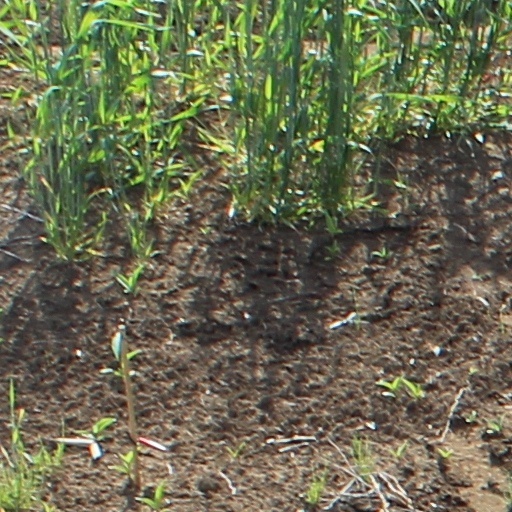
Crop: wheat